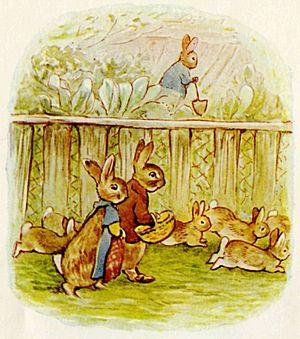
La Famille Flopsaut est un livre pour enfants écrit et illustré par Beatrix Potter paru en juillet 1909 chez Frederick Warne & Co.